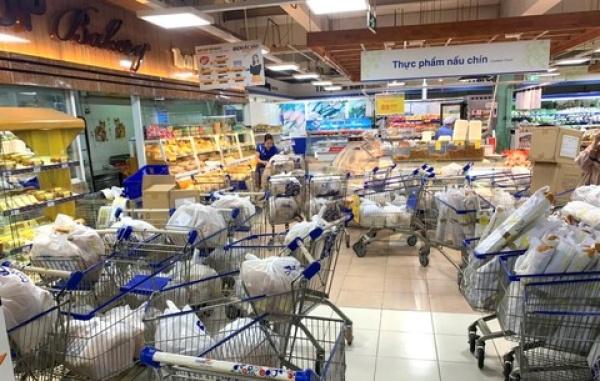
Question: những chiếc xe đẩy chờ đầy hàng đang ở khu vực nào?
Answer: khu thực phẩm nấu chín